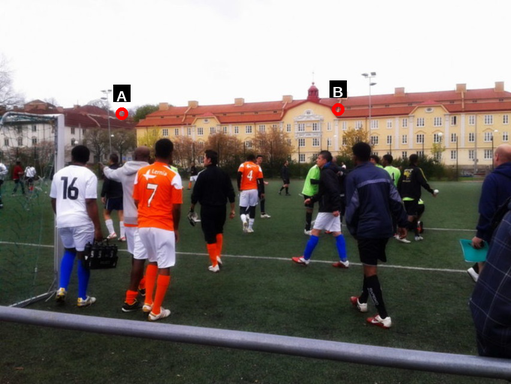
Question: Two points are circled on the image, labeled by A and B beside each circle. Which point is closer to the camera?
Select from the following choices.
(A) A is closer
(B) B is closer
Answer: B